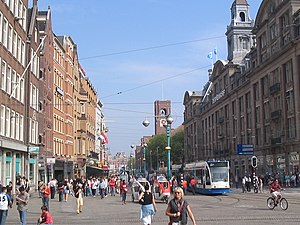
Damrak
Damrak set fra Dam-pladsen.
Damrak er en delvist opfyldt kanal i centrum af Amsterdam mellem Hovedbanegården og Dam-pladsen. Den er hovedfærdselsåre for folk, der ankommer til Hovedbanegården og som skal ind til centrum. Ligeledes er der to sporvognsruter fra stationen til centrum med linjerne 4, 9, 16, 24 og 25.